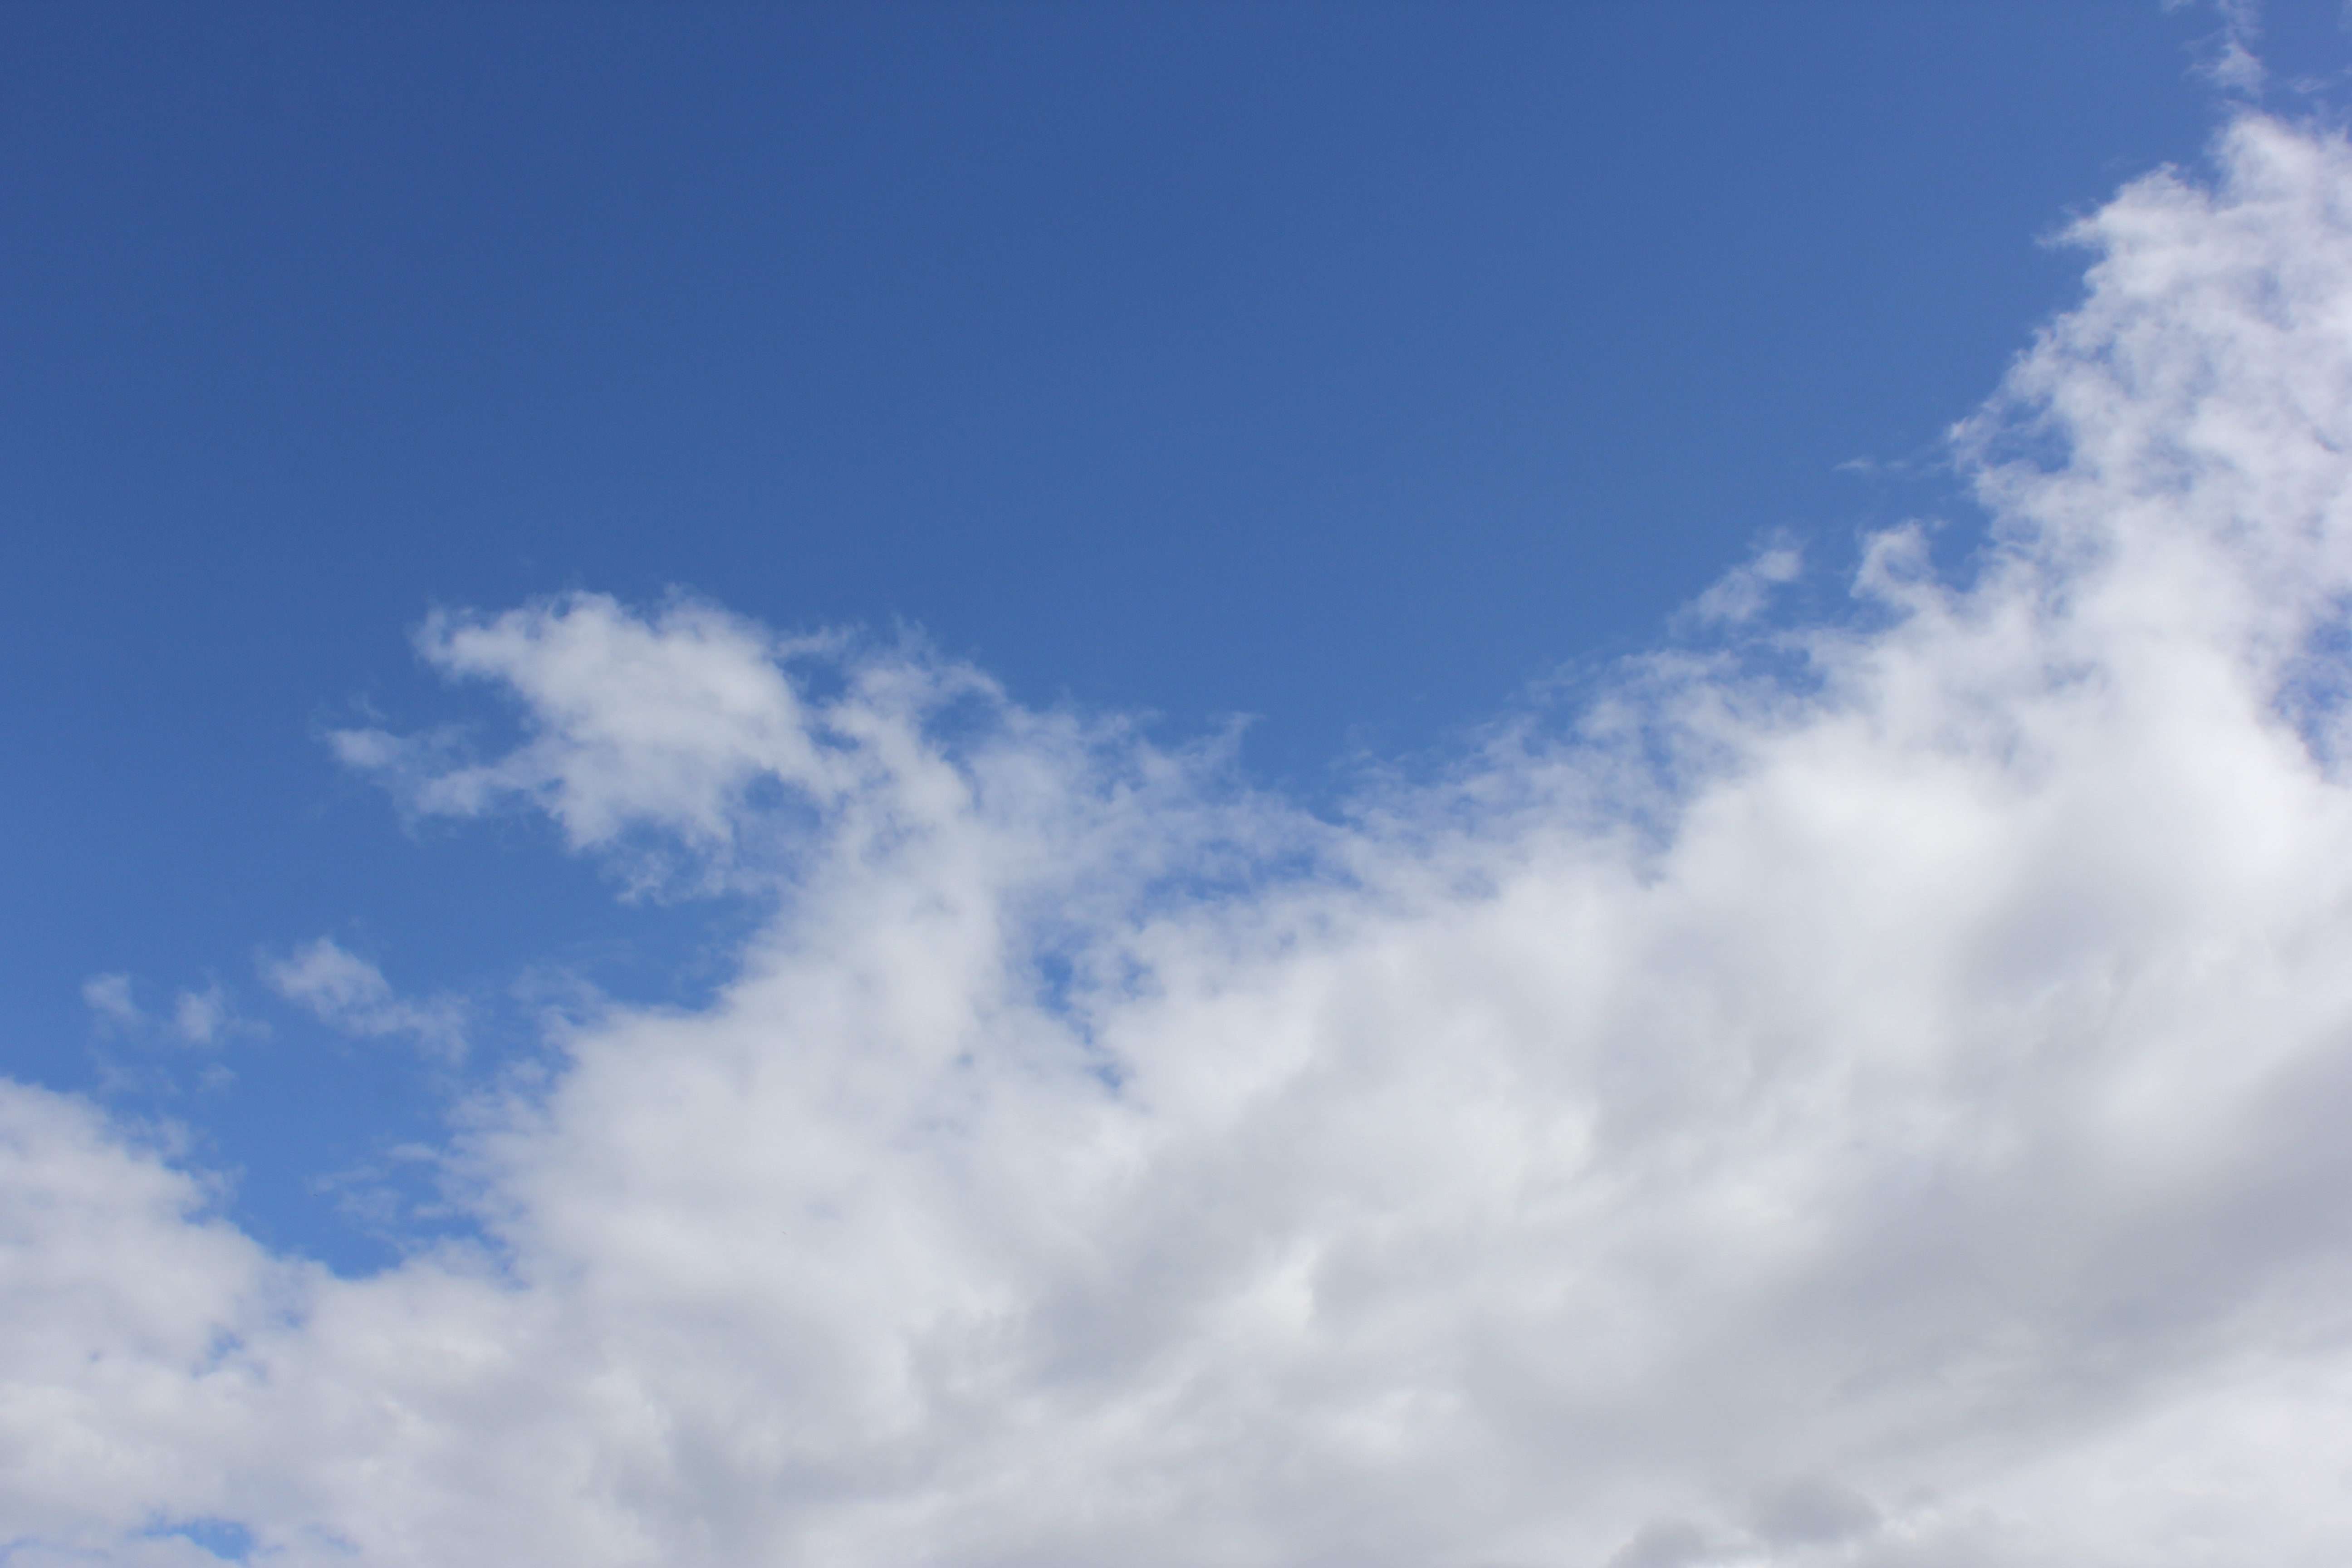
Cloud type: Cumulus